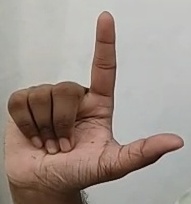
ASL sign: L